Super Taikyu Series

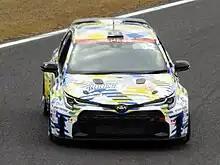
A Toyota GR Corolla ST-Q in 2022

In 2021, the ST-Q class was introduced for manufacturer-developed, non-homologated special racing vehicles, following with rules based on the ADAC NLS SP-X class.